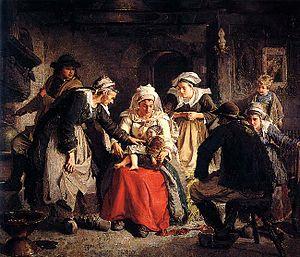
Robert Wylie, né en 1839 dans l'Île de Man et mort en 1877 à Pont-Aven est un peintre américain. Il est l'un des premiers peintres à s'installer à Pont-Aven, et l'un des fondateurs de l'École de Pont-Aven.